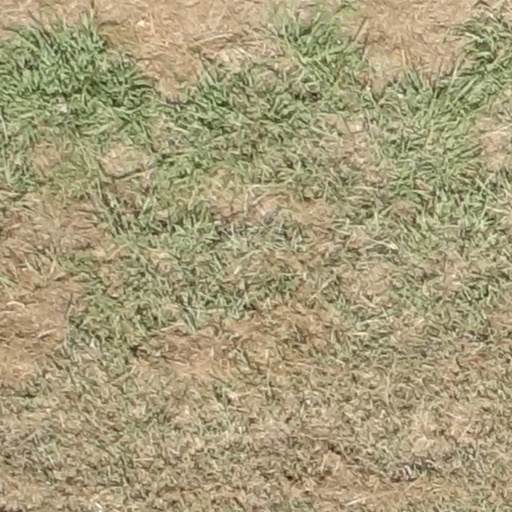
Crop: sorghum